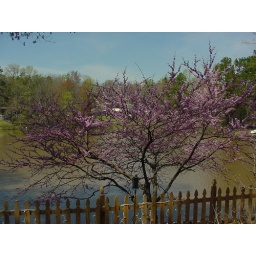
Redbud tree with our small lake in background.